Heights (film)

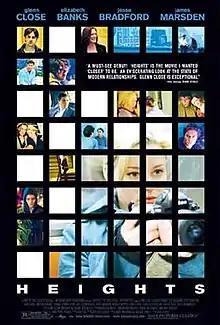
Theatrical release poster

Heights is a 2005 American drama film directed by Chris Terrio and written by Amy Fox, based on her 2001 stage play of the same name. It follows a pivotal twenty-four hours in the interconnected lives of five New Yorkers. It stars Elizabeth Banks, James Marsden, Glenn Close, Jesse Bradford, and John Light. Numerous prominent actors such as Eric Bogosian, George Segal, and Isabella Rossellini appear in supporting roles.